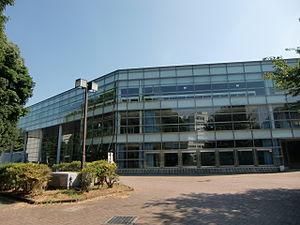
L'université nationale de Yokohama est une université nationale japonaise, située à Yokohama dans la préfecture de Kanagawa.